El hotel de los líos. García y García 2

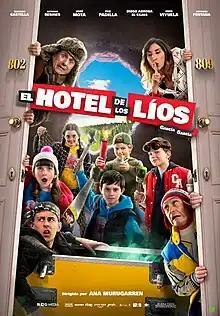
Film poster

El hotel de los líos. García y García 2 is a 2023 Spanish-Italian children comedy film directed by which stars Ricardo Castella, Antonio Resines, José Mota, Paz Padilla, Diego Arroba "el Cejas", Pepe Viyuela, and Meteora Fontana. It is a sequel to 2021 film "".